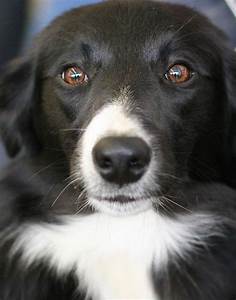
Label: cane